Alan Rickman on screen and stage

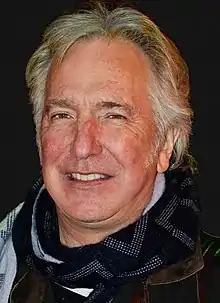
Rickman at the Brooklyn Academy of Music in 2011

Alan Rickman was an English actor of the stage and screen. Rickman gained international acclaim for his role as Hans Gruber in the action film "Die Hard" (1988) and Severus Snape in the "Harry Potter" film series (2001–2011). He is also known for his performances in films such as the romance drama "Truly, Madly, Deeply" (1991), "" (1991), Ang Lee's adaptation of the Jane Austen novel "Sense and Sensibility" (1995), Neil Jordan's historical drama "Michael Collins" (1995), Richard Curtis' romantic comedy "Love Actually" (2003), and the science fiction comedies "Galaxy Quest" (1999) and "The Hitchhiker's Guide to the Galaxy" (2005).